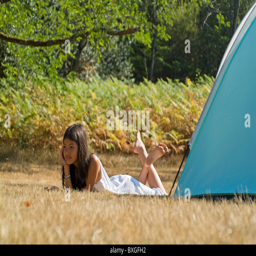
holiday - young girl lying down beside a camping tent